Lake District

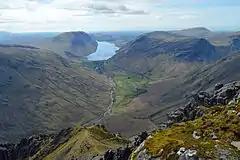
The view towards Wast Water from the cairn built by two brothers named 'Westmorland' in 1876, to the SW of the summit of Great Gable, which they considered the finest view in the district.

The Lake District is very nearly contained within a box of trunk routes and major A roads. It is flanked to the east by the A6 road, which runs from Kendal to Penrith (though the National Park extension approved in 2015 is east of the A6); across its southern fringes by the A590, which connects the M6 to Barrow-in-Furness, and the A5092, and across its northern edge by the A66 trunk road between Penrith and Workington. The A595 (linking the A66 with the A5092) forms the park boundary from Calder Bridge to Holmrook, then crosses the coastal plain of the park until turning inland at the Whicham Valley, forming much of the park boundary again until joining the A5092 at Grizebeck.